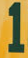
Number: 1